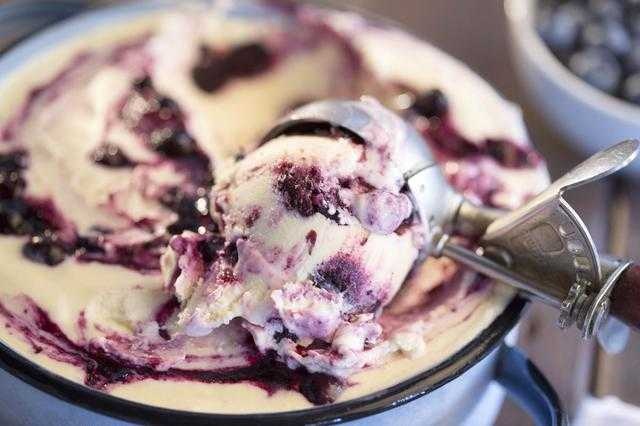
Label: Blueberry